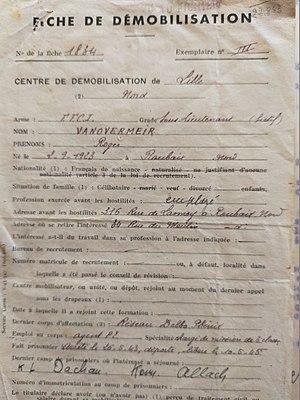
Fiche de démobilisation de Roger Vanovermeir
Roger Vanovermeir, né le 3 septembre 1923 à Roubaix était un résistant et déporté français. Il a activement participé aux associations d'anciens résistants et déportés. Militant associatif et politique, il fut conseiller municipal de Roubaix. Il est mort le 25 juillet 2001 à Roubaix.